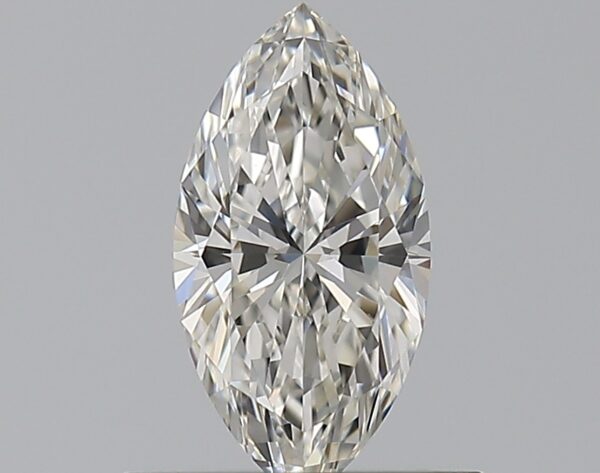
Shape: marquise
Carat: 0.52
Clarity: VVS1
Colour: H
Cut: EX
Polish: EX
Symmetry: VG
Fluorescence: M
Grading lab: GIA
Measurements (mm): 8.18 x 4.19 x 2.62